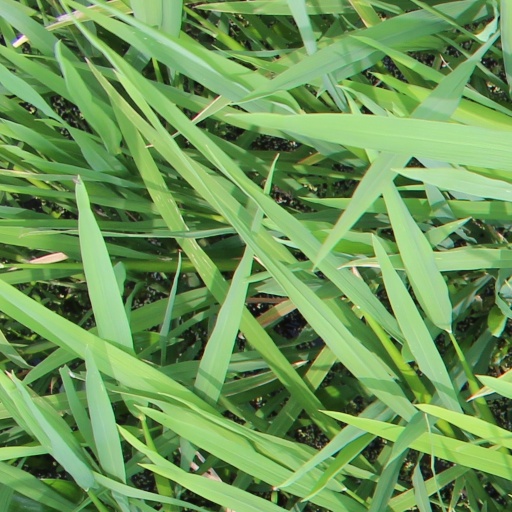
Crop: rice